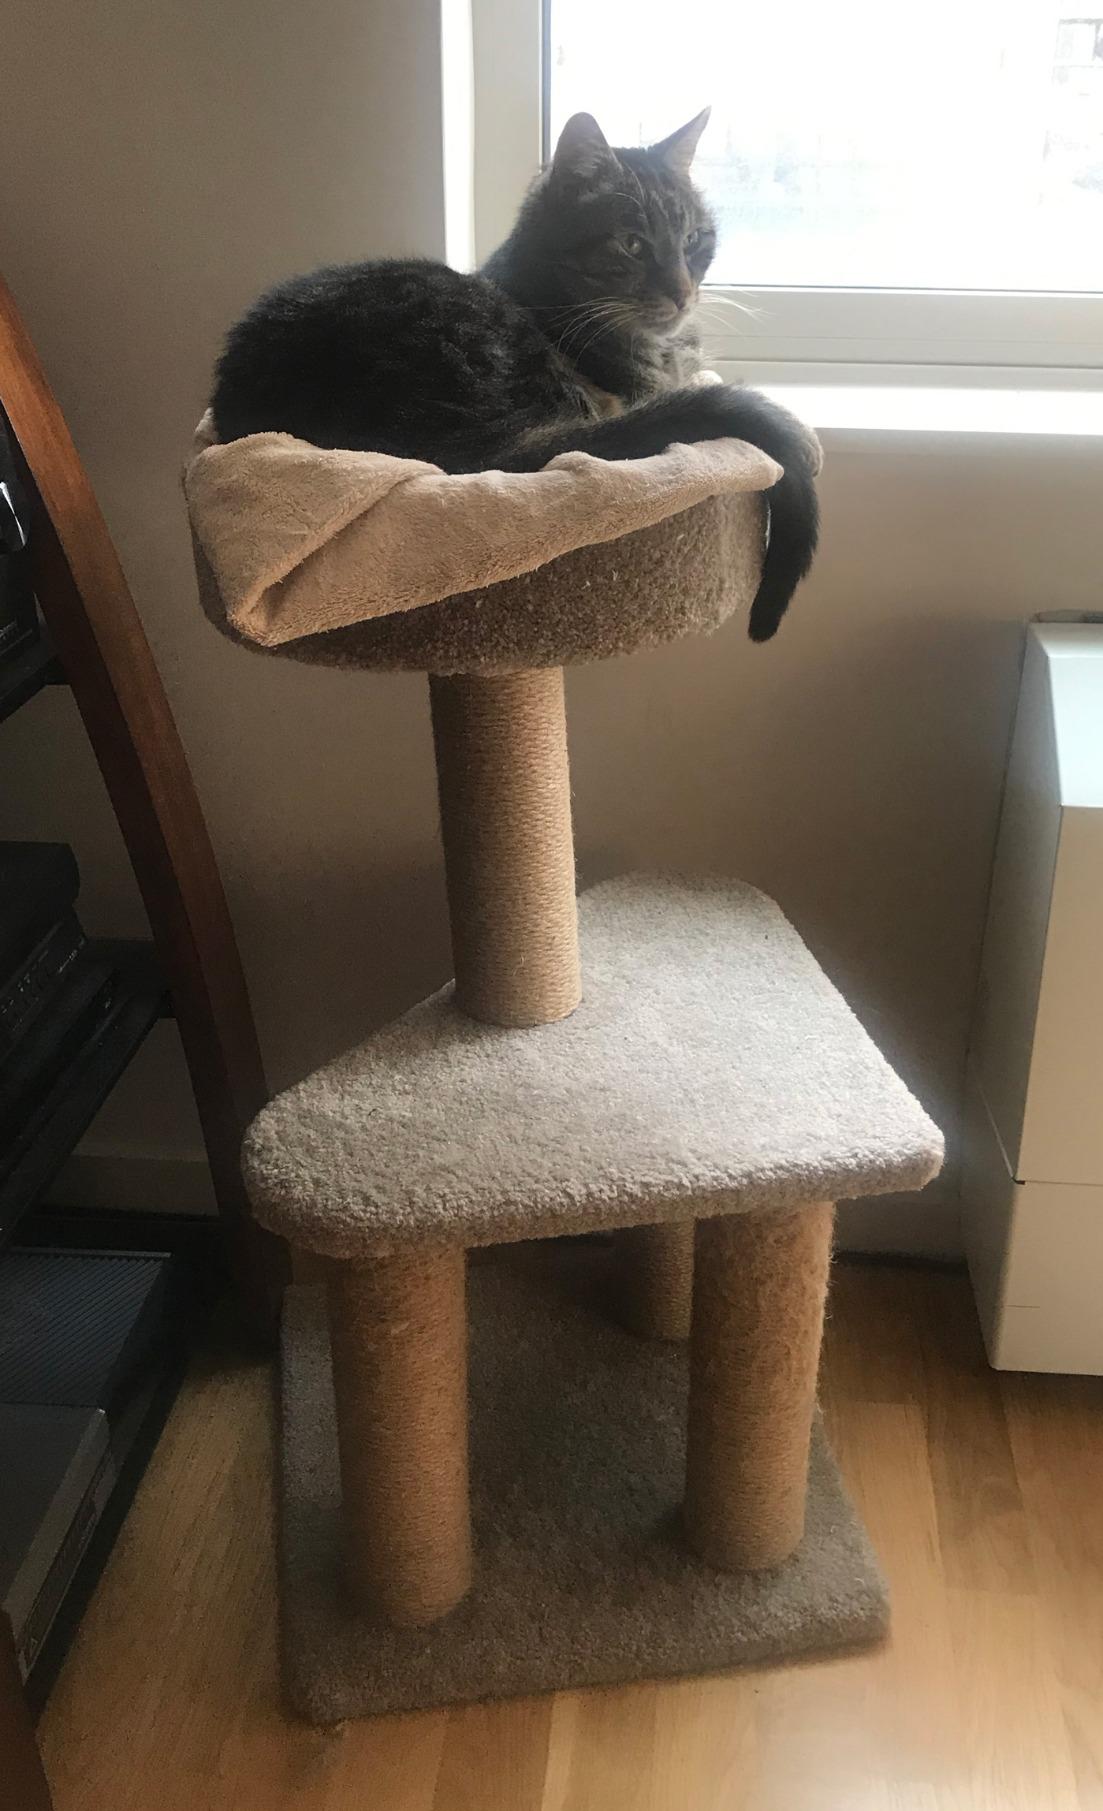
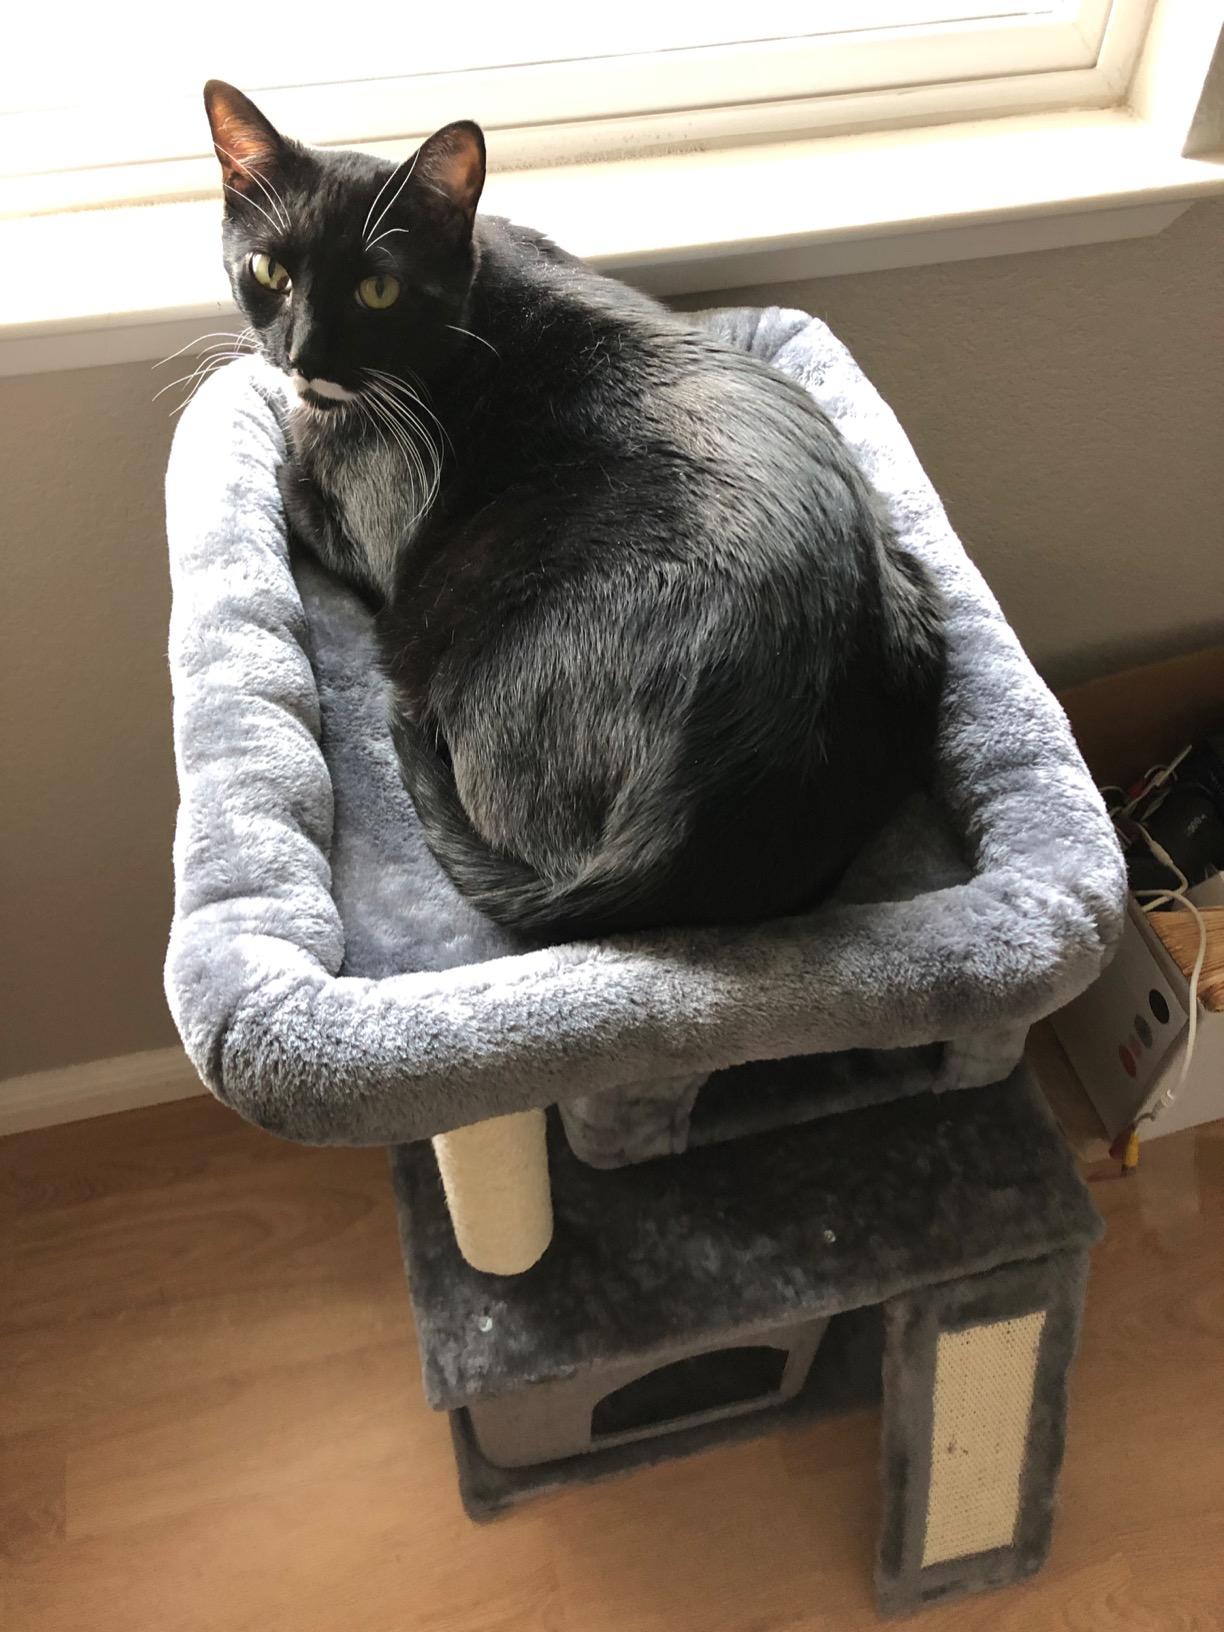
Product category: items_cat tree
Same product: no